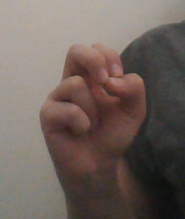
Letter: gaaf